Elihu Yale

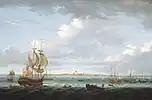
An East Indiaman ship sailing off Madras, such as used by Yale for his return to England in 1699

About a month later, on 22 September 1687, Mughal Emperor Aurangzeb conquered the nearby Kingdom of Golconda, defeating Sultan Abul Shah at the Siege of Golconda, ending the Qutb Shahi dynasty. Aurangzeb was a member of Tamerlane's dynasty, and his parents, founders of the Taj Mahal, were direct descendants of Genghis Khan. As Yale expected the Mughal's revenge for the Anglo-Mughal War started by the directors in Bengal, he prepared for war and raised a Portuguese militia, but as the Mughal had thousands of war elephants, he and the council had no choice but to pay him 50,000 pagodas to keep the Company's activities in Madras. Gov. Yale was now under the overlordship of the Islamic Mughal Empire. He sent diplomats to pay Emperor Aurangzeb, one of which was his friend Daniel Chardin, diamond merchant and brother of Sir Jean Chardin, Yale's partner in England. He also sent letters to Mughal general Mahabat Khan, and complied with the ceremonies of prince Muhammad Bakhs and prime minister Asad Khan. The situation was delicate as the Dutch and Louis XIV at Versailles were also trying to get the Mughal in their favor, and the directors would hold Yale responsible if anything went wrong, including failing to keep the Golconda diamonds trade from the Kollur Mines.